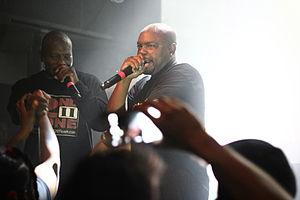
2nd II None est un groupe de hip-hop américain, originaire de Compton, en Californie. Il se compose des rappeurs et cousins Gangsta D et KK. En 1991, ils publient leur premier album, 2nd II None, félicité par la presse spécialisée.